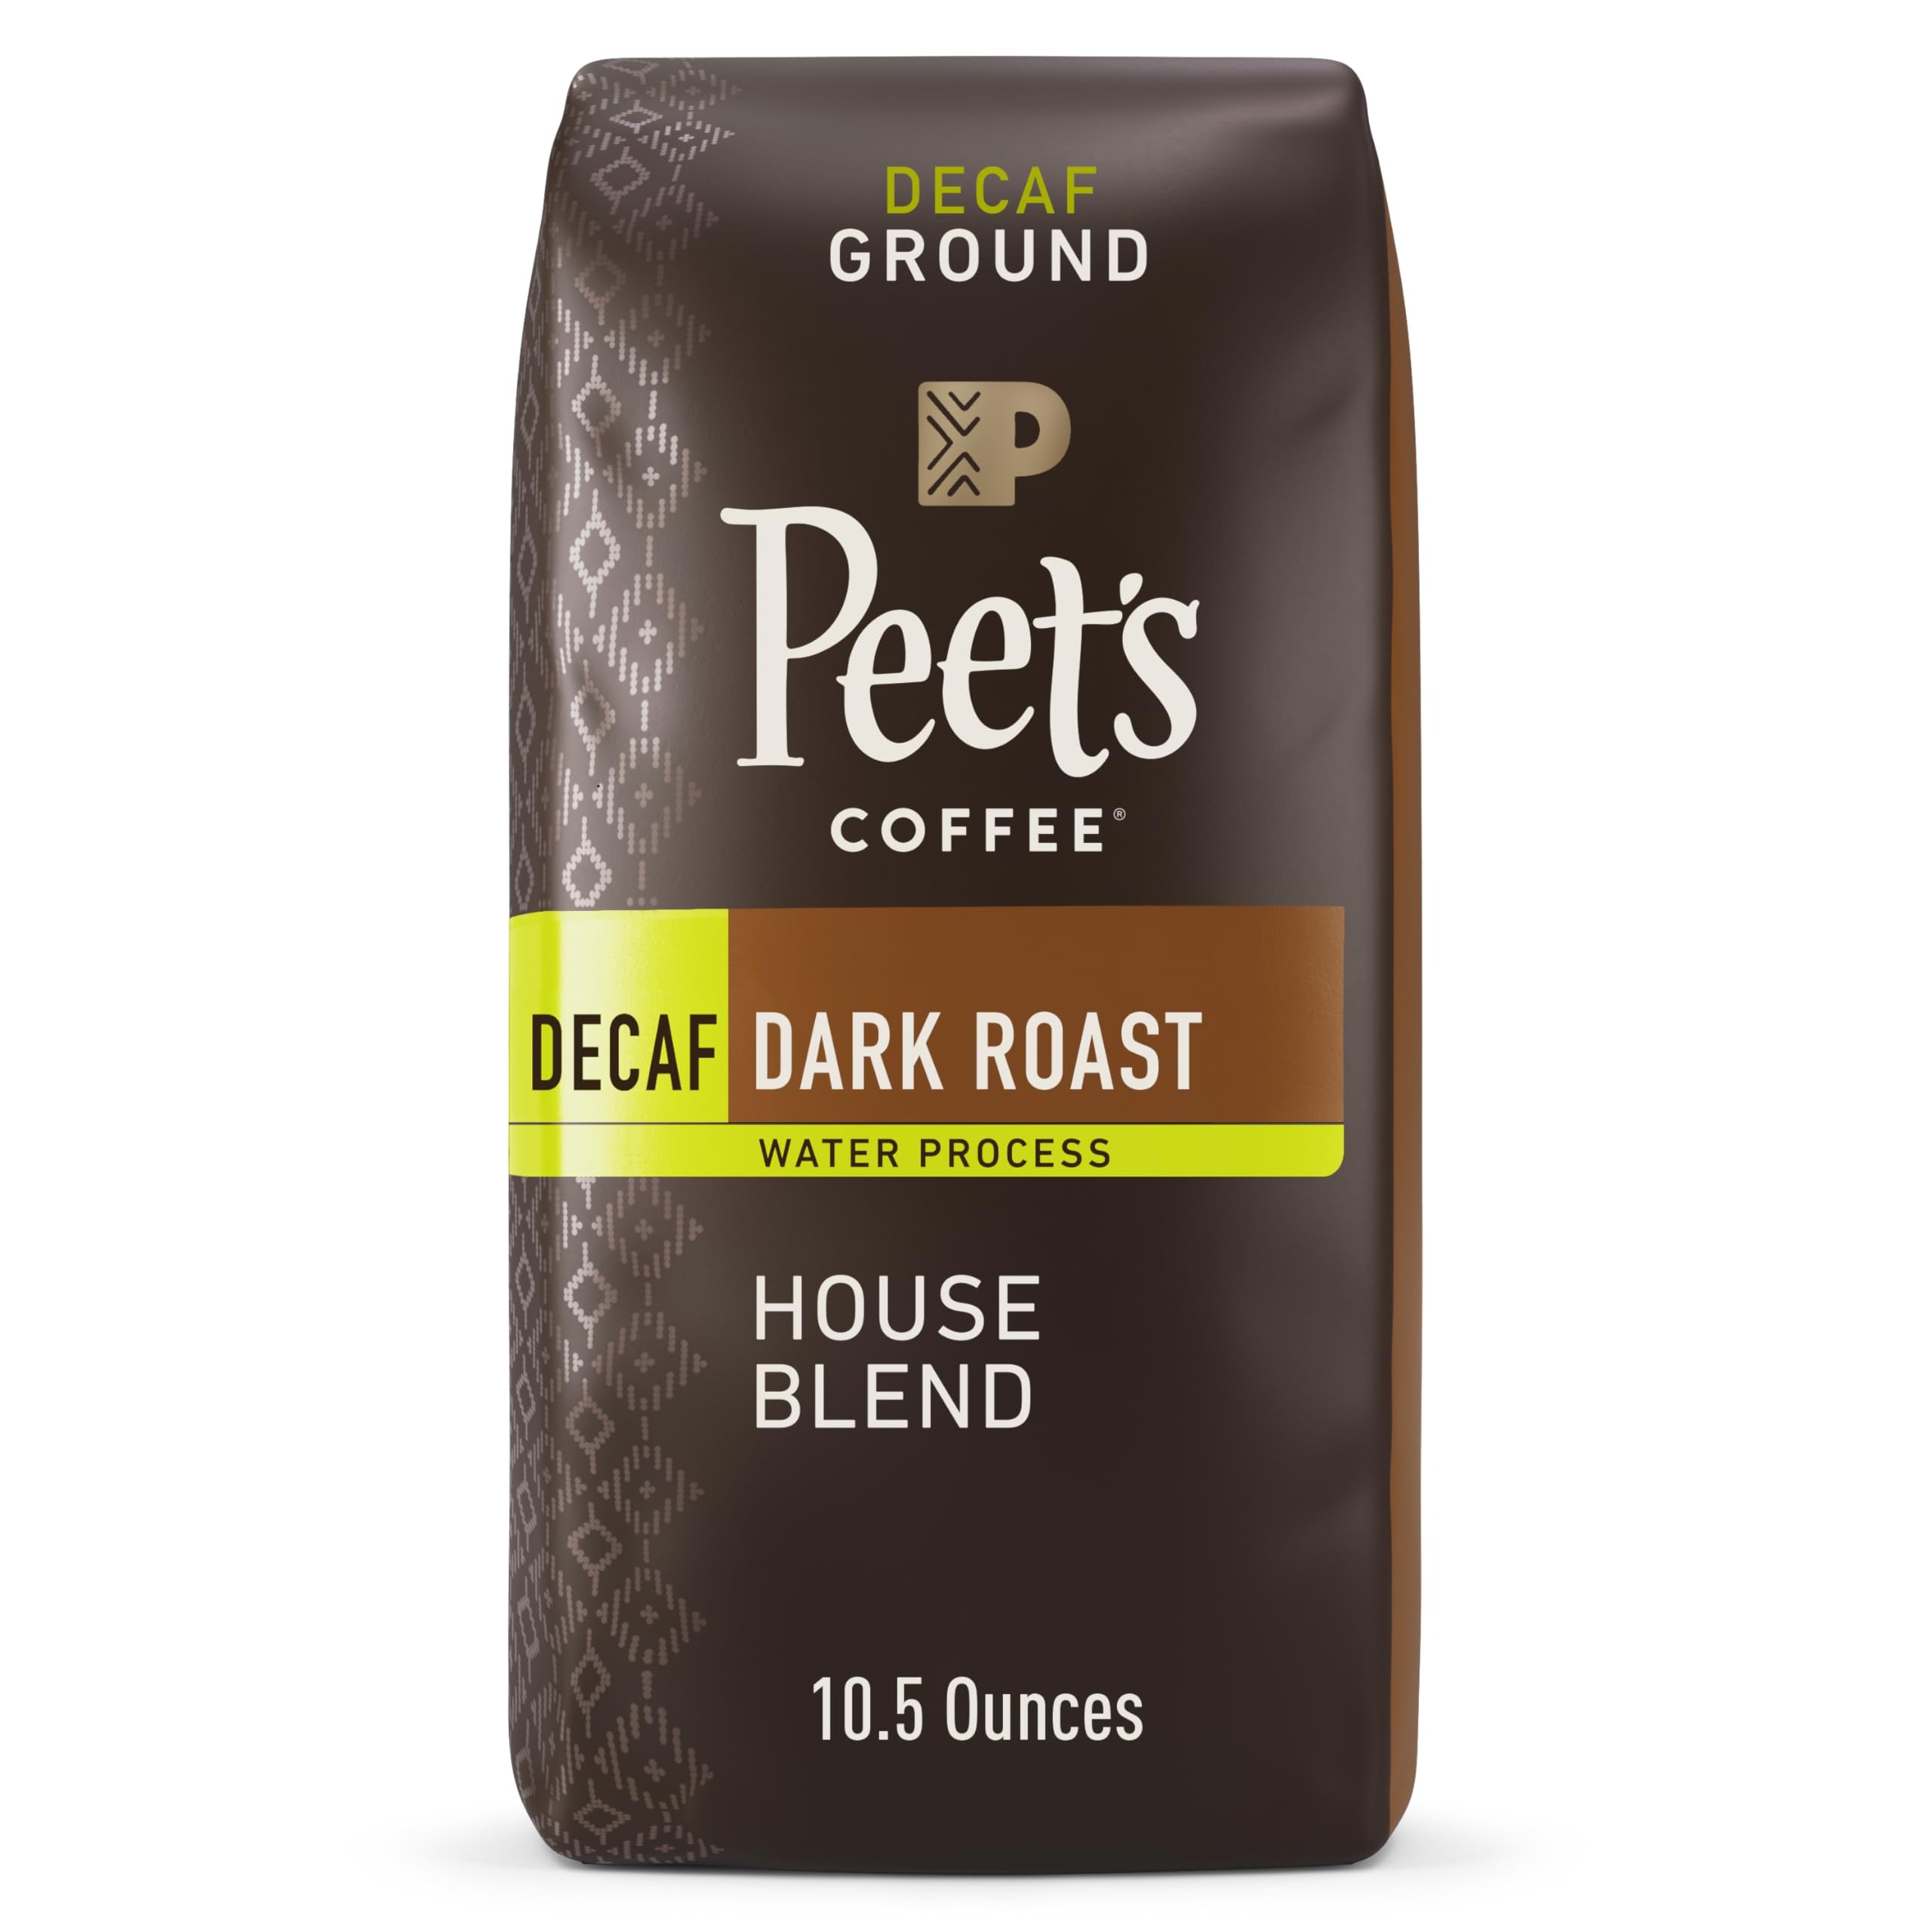
Item Name: Peet's Coffee, Dark Roast Ground Coffee - Decaf House Blend 10.5 Ounce Bag
Bullet Point 1: Contains one (1) 10.5 Ounce Bag of Peet's Decaf House Blend Decaffeinated Ground 100% Arabica Coffee
Bullet Point 2: Flavor and Roast: Dark Roast Decaf. Smooth, satisfying, sweet. The perfect introduction to our signature style
Bullet Point 3: Brewing Methods: Our ground coffee is perfectly suited to make drip or a pour over in your Chemex. For other brewing methods - espresso, cold brew, or French press - consider our whole bean coffees and grinding at home
Bullet Point 4: Decaf Done Differently: Every Peet’s decaf is naturally water processed to remove caffeine—not flavor—before meticulous roasting. And by using the same high-quality coffee beans, you get a decaf that tastes as good as the real thing
Bullet Point 5: Freshness You Can Fact Check: Freshly roasted coffee means a more flavorful cup. We print the roast date on each and every bag for maximal transparency, and ensure you receive it within 90 days for the optimal experience
Value: 10.5
Unit: Ounce

Price: 12.99